Fred Beckey

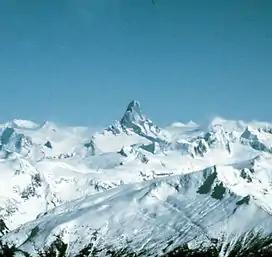
Devils Thumb, Alaska

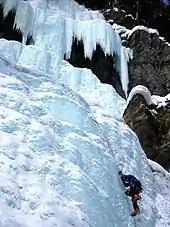
Fred Beckey on Louise Falls in 2006

Timothy Egan captures Fred Beckey's personality in a chapter of "The Good Rain". Beckey named Vasiliki Ridge, by Washington Pass, after his one true love. Beckey was a quintessential dirtbag climber, well captured by a classic portrait of him by Corey Rich from 2004 Patagonia's Fall catalog, where he is trying to hitchhike while holding a sign "Will belay for food". His reputation is well known among many climbers, captured in a T-shirt "Beware of Beckey: He will steal your woman, steal your route."